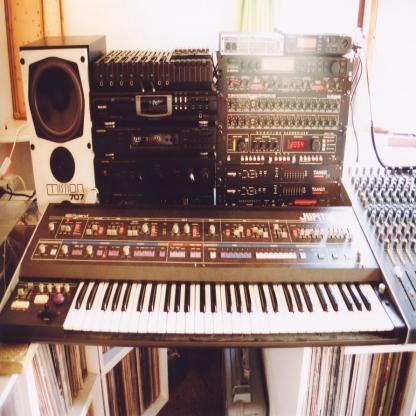
Scene: Indoor